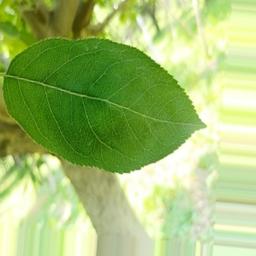
Label: Healthy